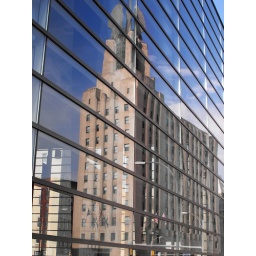
The Times Square building is reflected in the Blue Cross Arena windows on Broad Street. Rochester, NY (0077-1)